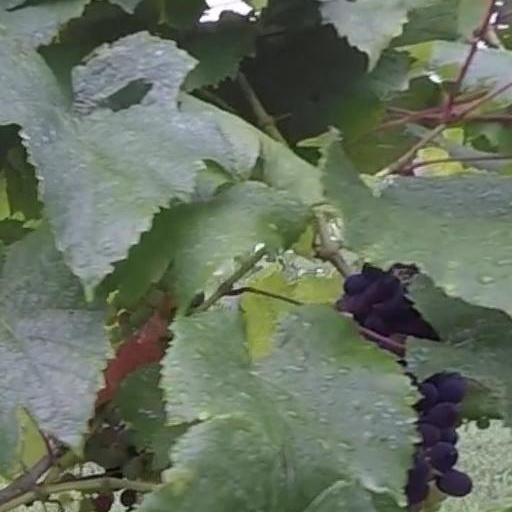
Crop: grape